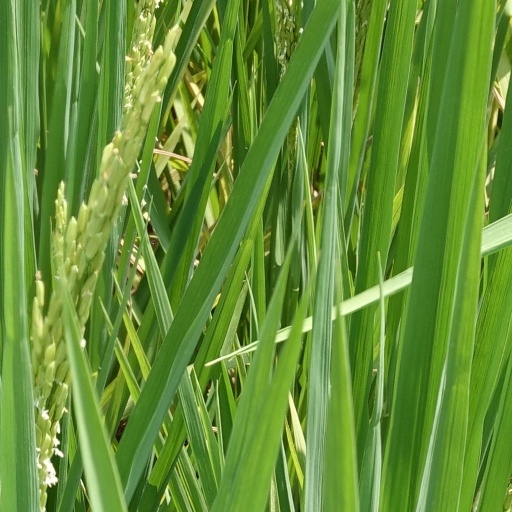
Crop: rice